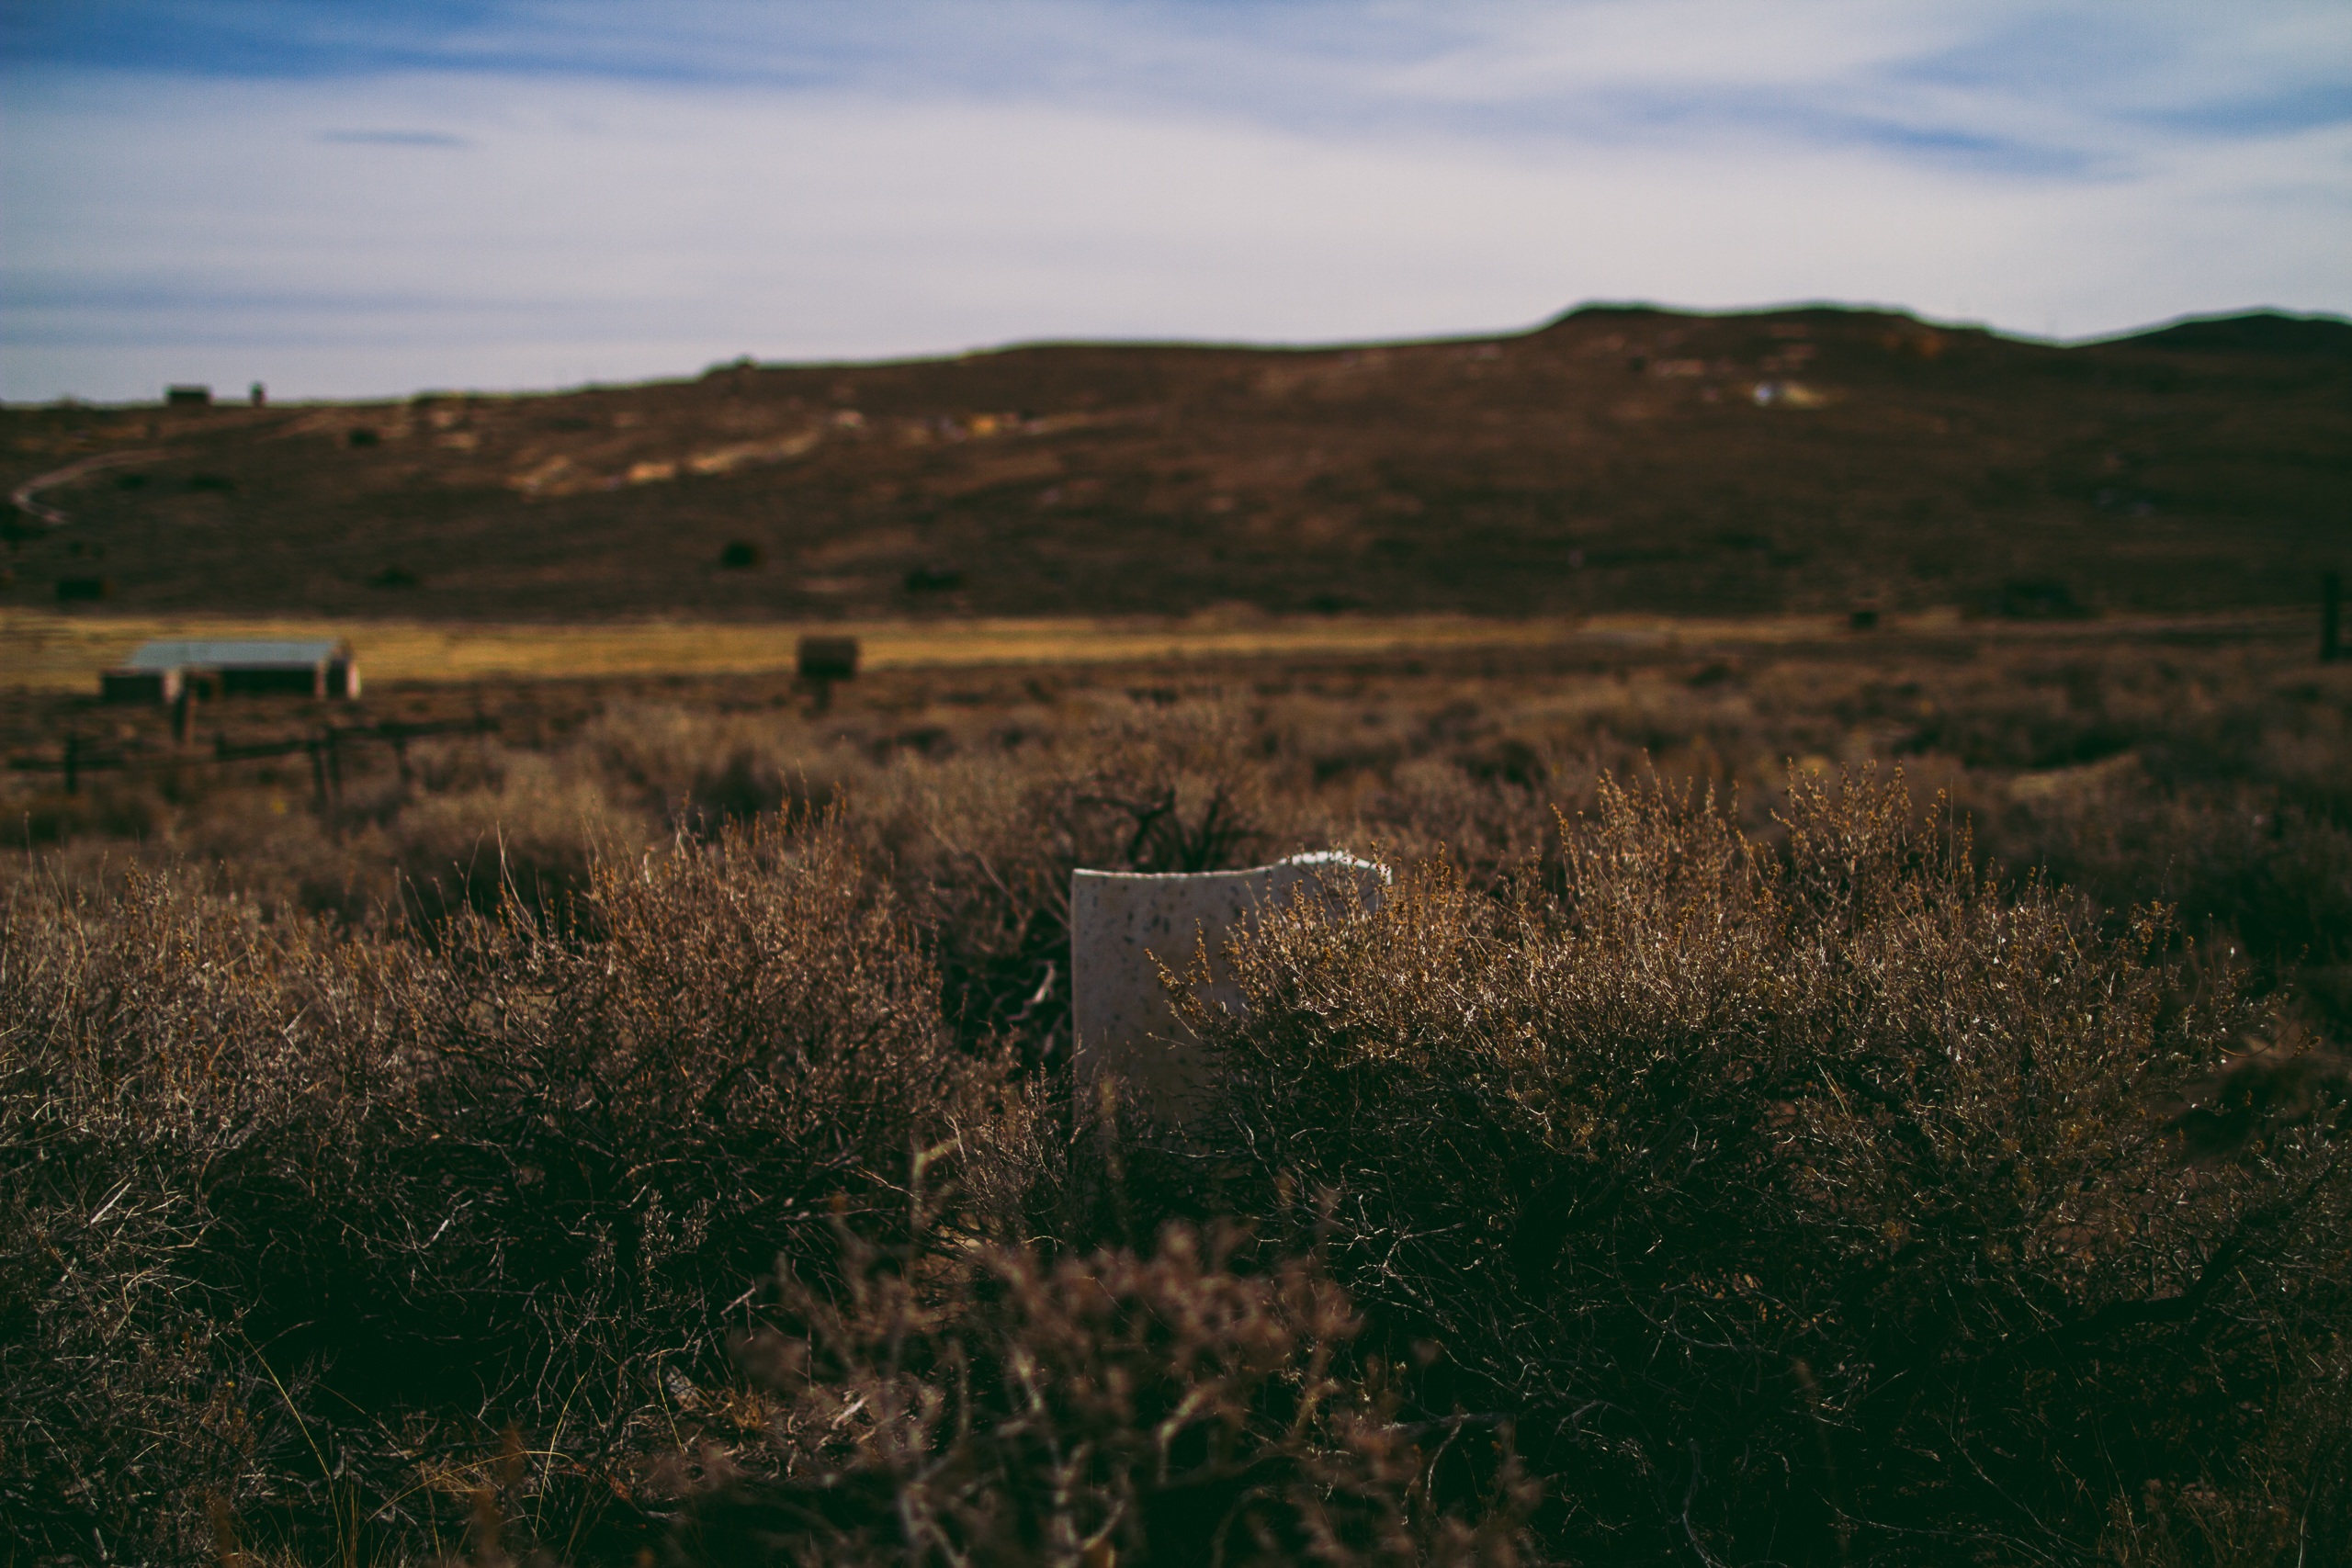
landscape, tree, nature, grass, horizon, wilderness, mountain, cloud, field, meadow, prairie, morning, hill, wildlife, pasture, autumn, soil, savanna, plain, grassland, wetland, habitat, ecosystem, steppe, rural area, natural environment, geographical feature, atmospheric phenomenon, grass family